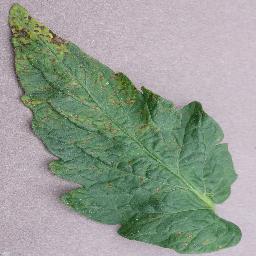
Label: Tomato___Septoria_leaf_spot